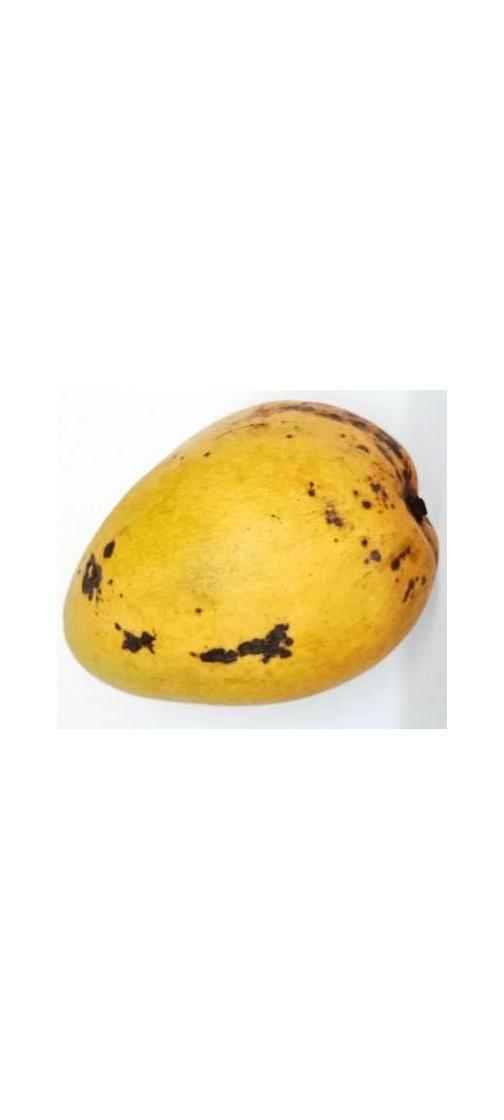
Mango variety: Bari-11